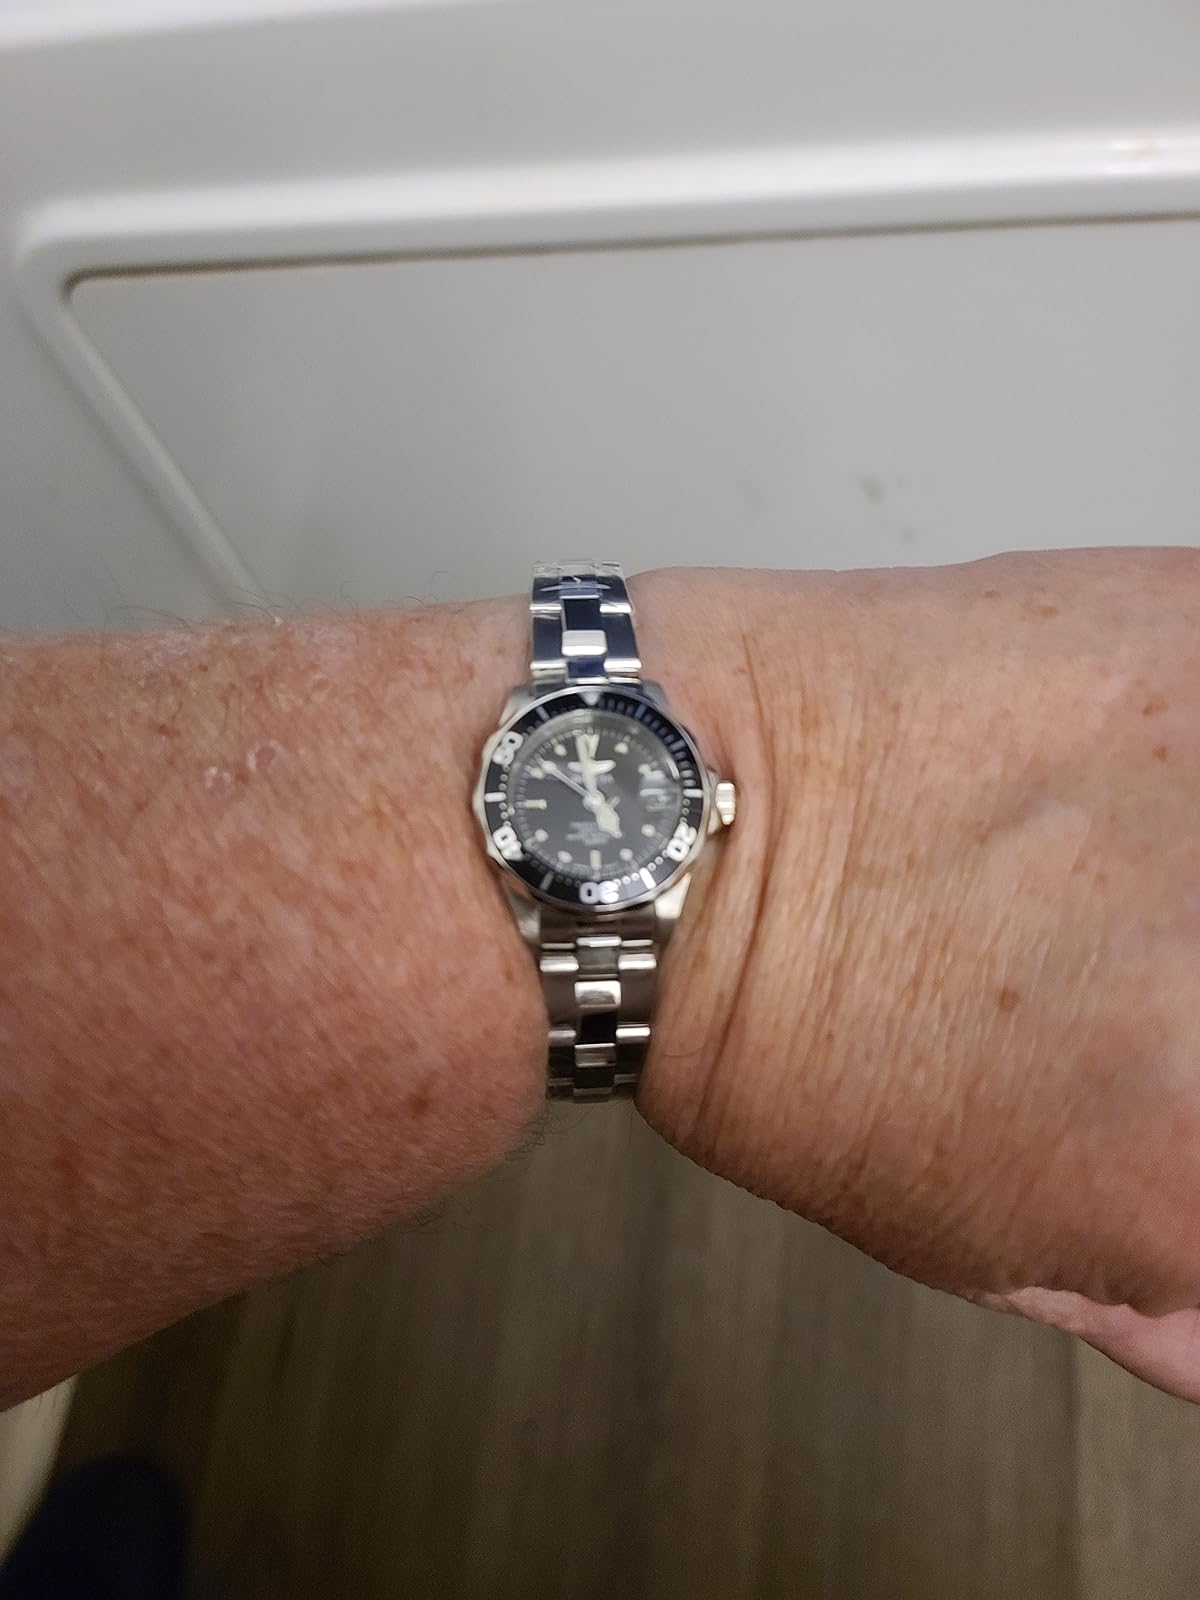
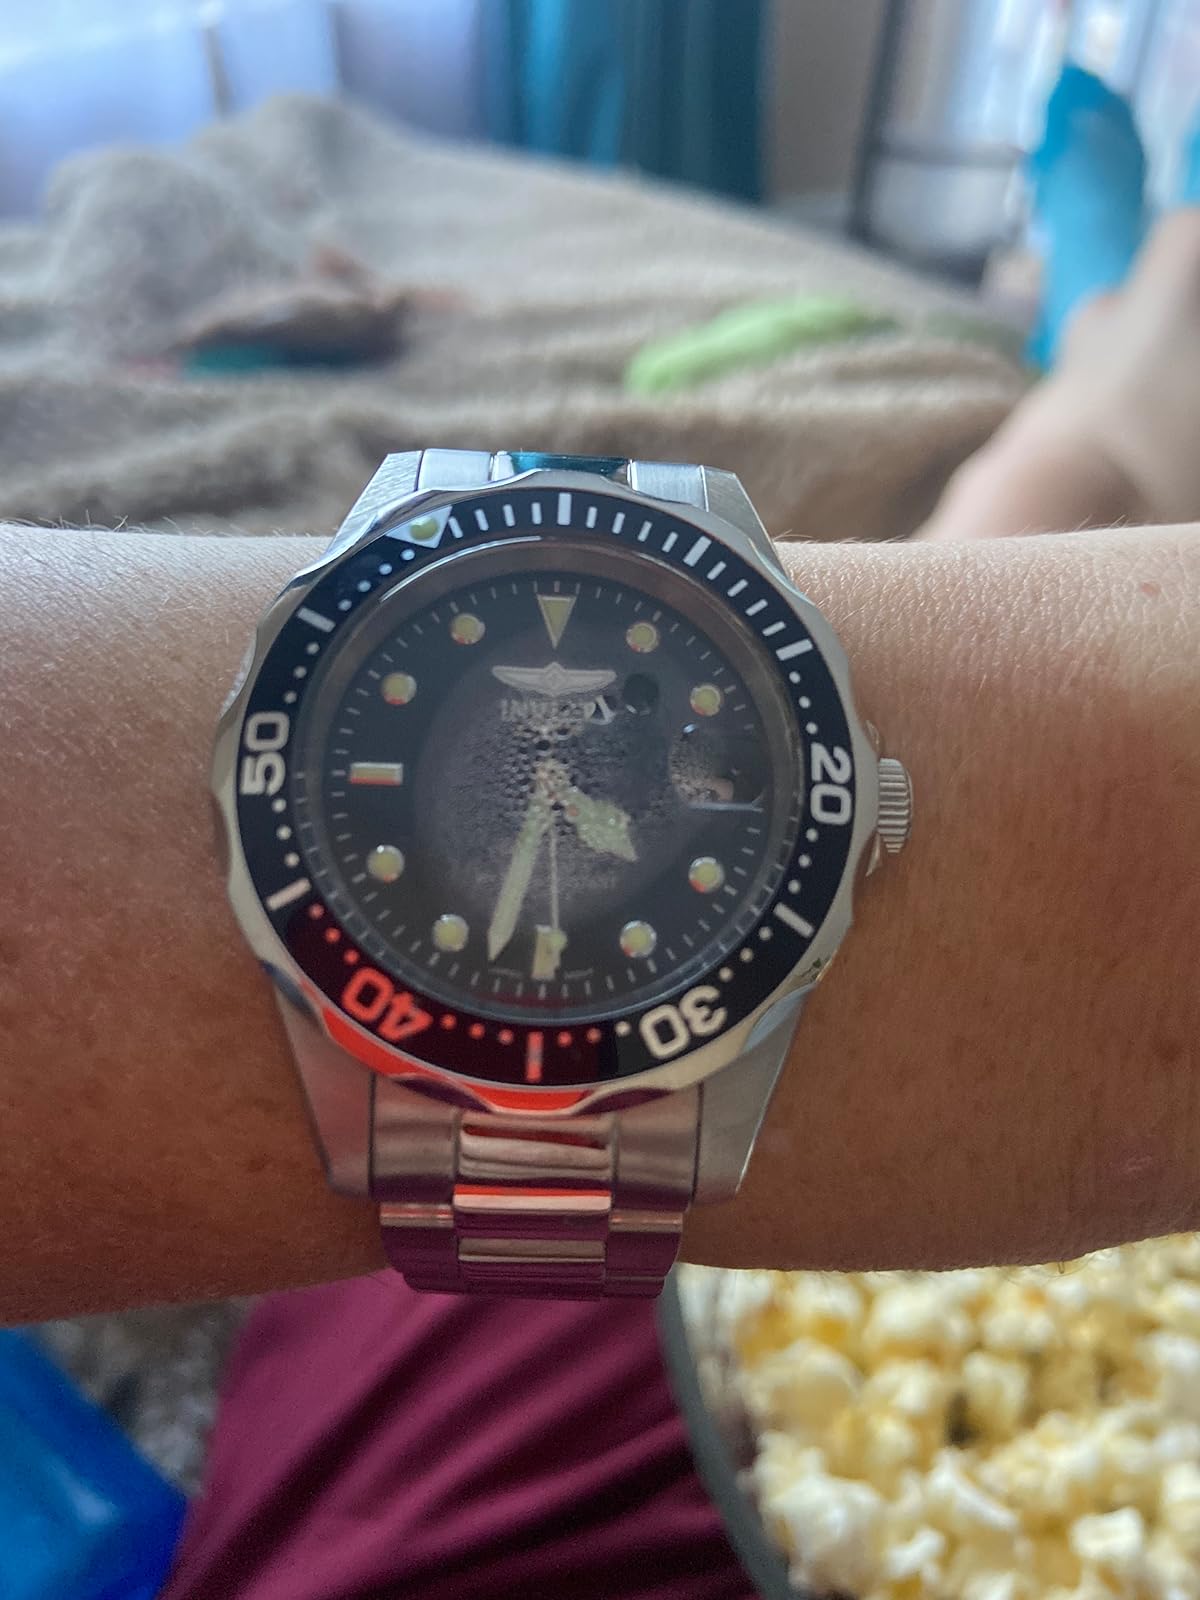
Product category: accessories_watch
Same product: yes